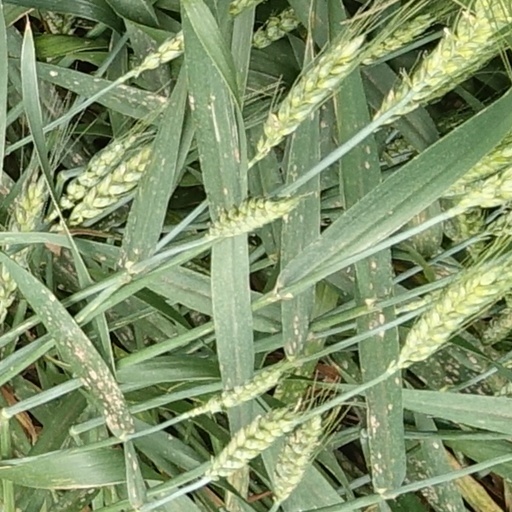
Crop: wheat